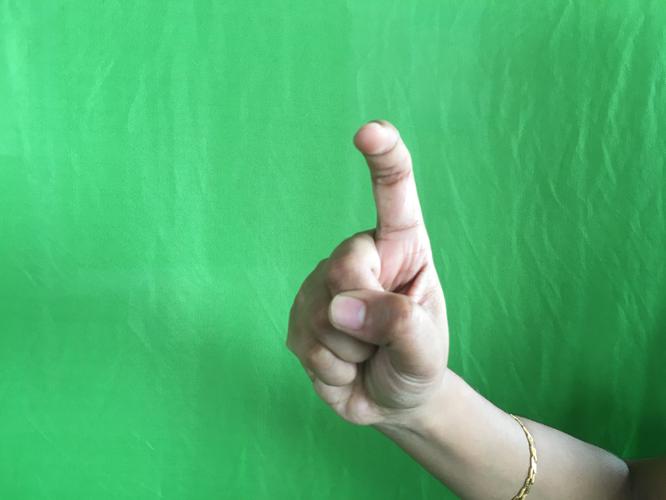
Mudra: Tamarachudam
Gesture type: single_hand